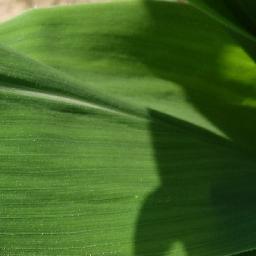
Label: Corn_(Maize)___Healthy